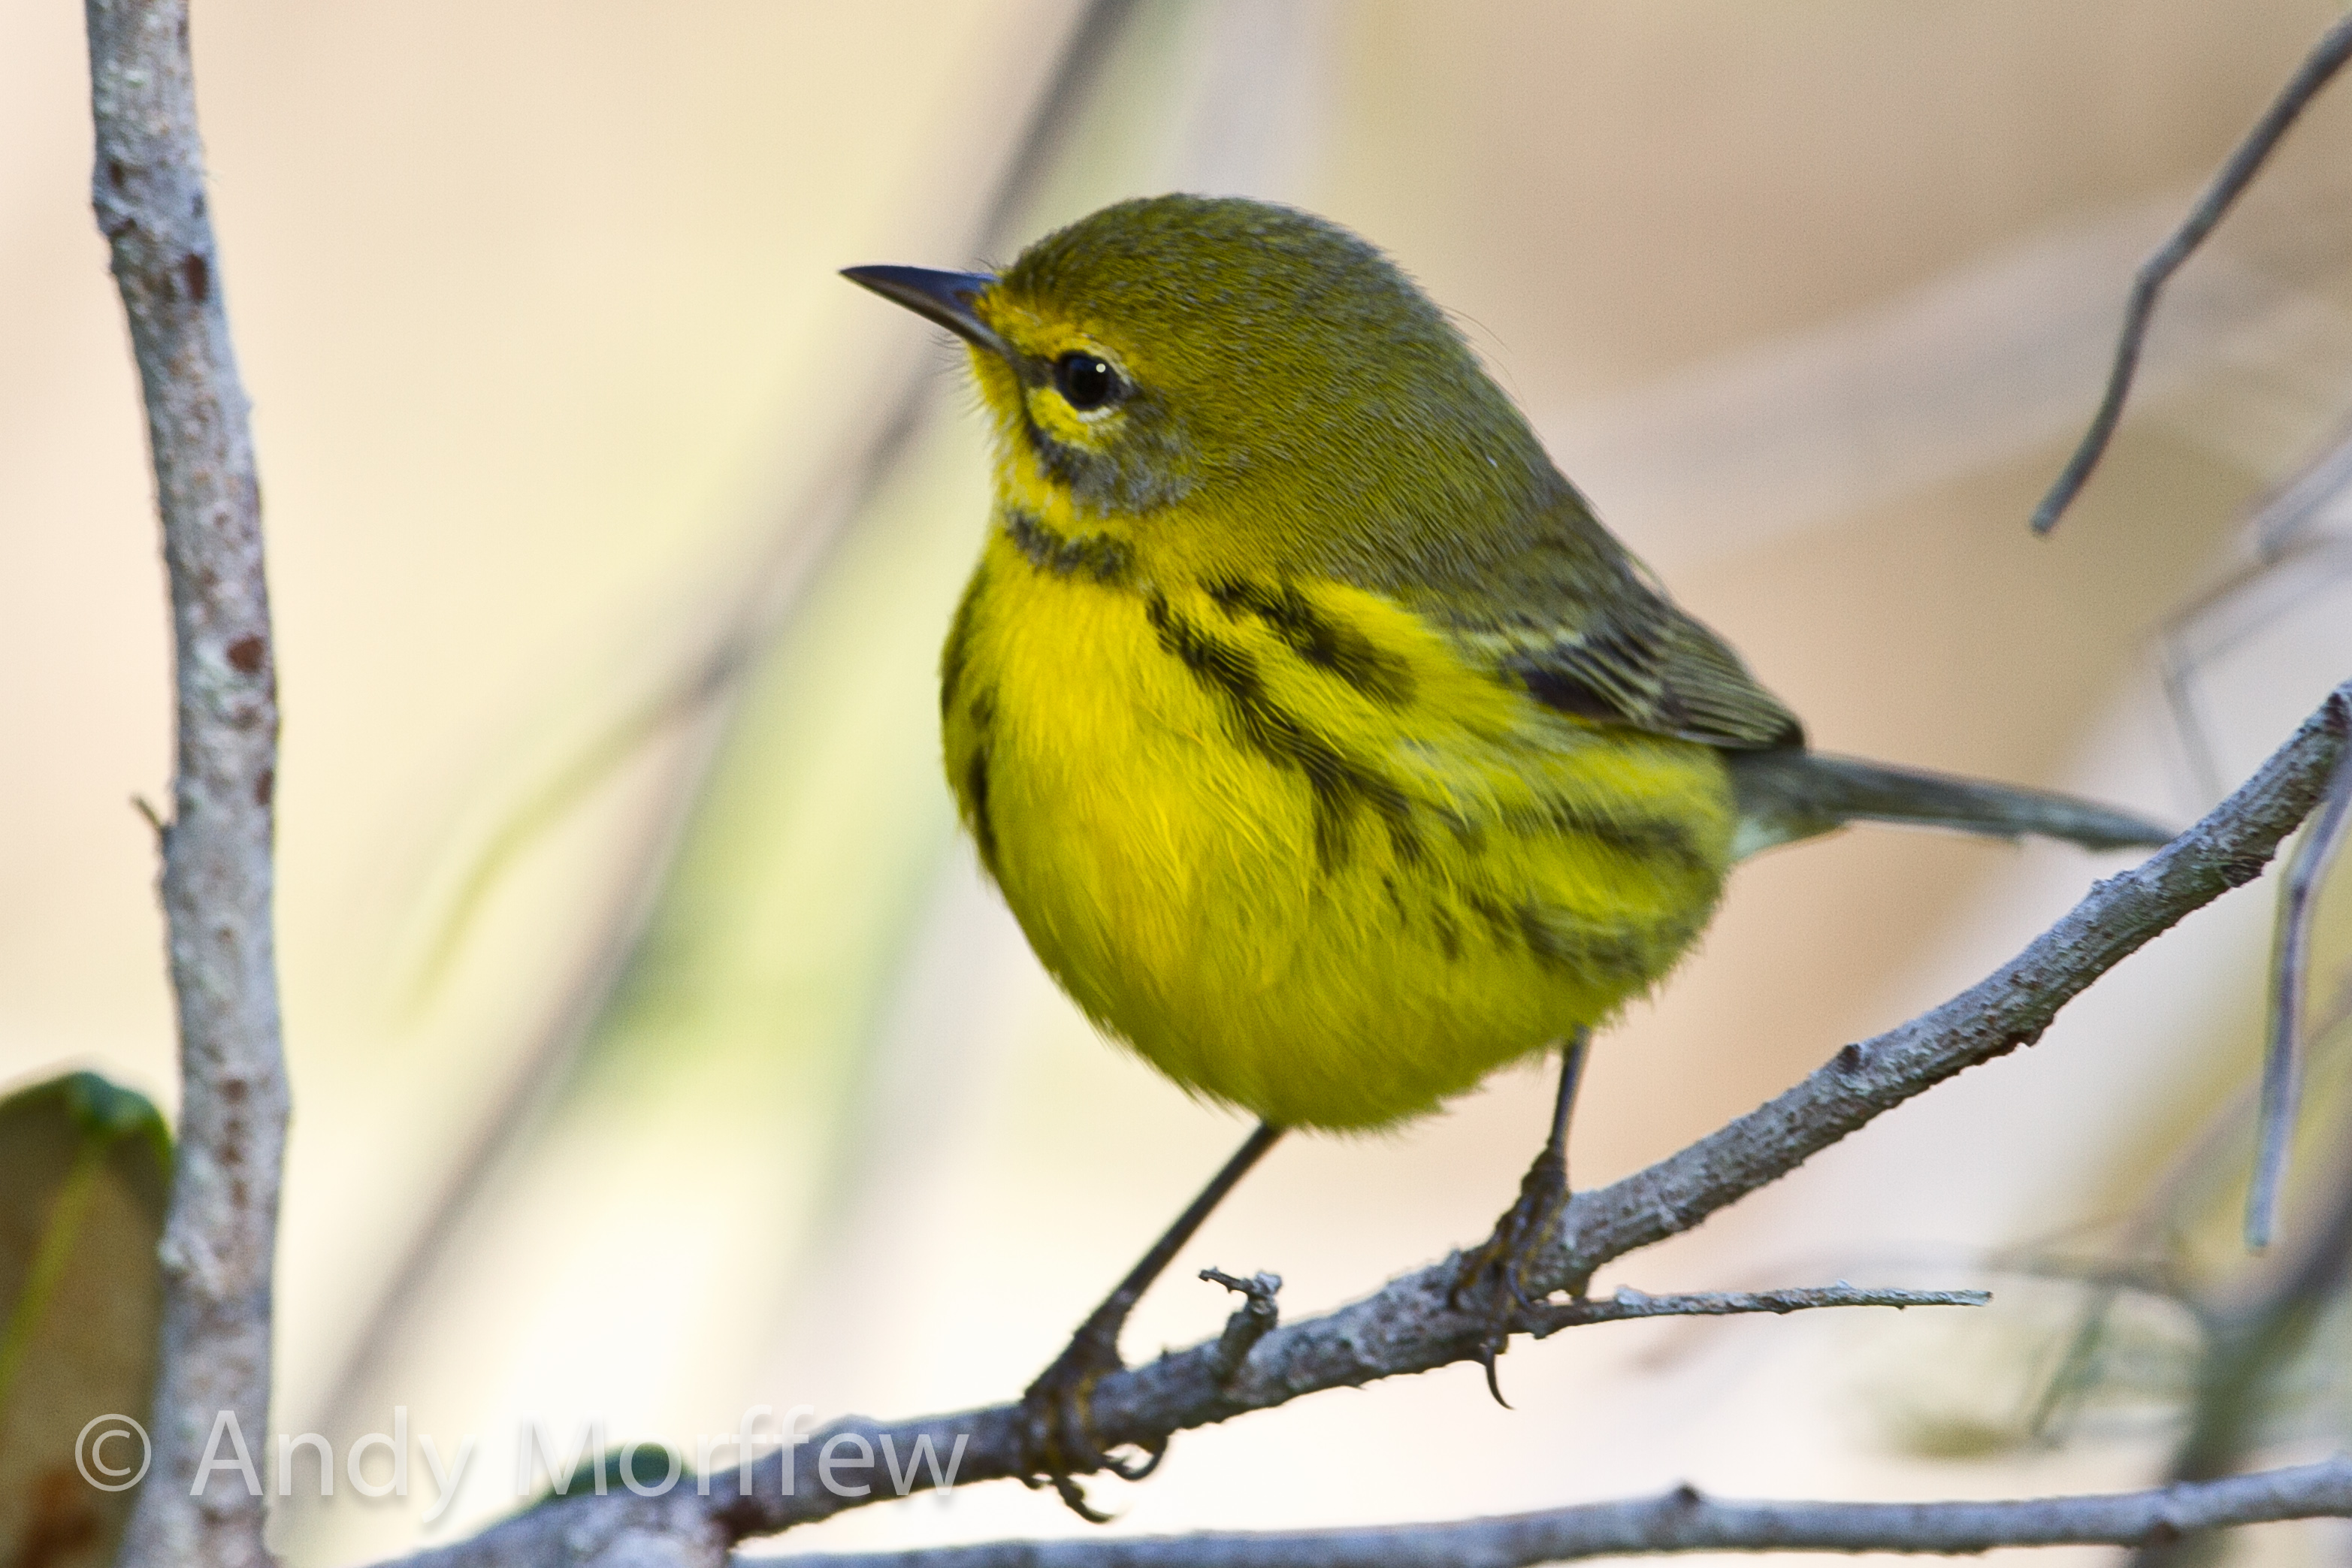
nature, branch, bird, wildlife, beak, yellow, fauna, vertebrate, finch, florida, andymorffew, morffew, prairiewarbler, old world flycatcher, perching bird